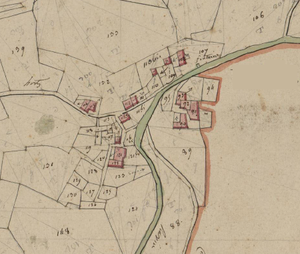
Les Horts est un hameau et une ancienne commune situé à Serdinya, dans le département français des Pyrénées-Orientales.